Umm al-Amad votive inscription

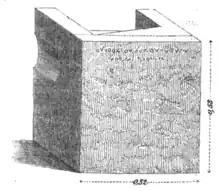
Umm al-Amad votive inscription, prior to Renan sawing off the inscription

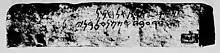
The sawed-off inscription (today in the Louvre) as photographed in Renan's "Mission de Phénicie"

The Umm Al-Amad votive inscription is an ex-voto Phoenician inscription of two lines. Discovered during Ernest Renan's "Mission de Phénicie" in 1860–61, it was the second-longest of the three inscriptions found at Umm al-Amad. All three inscriptions were found on the north side of the hill.